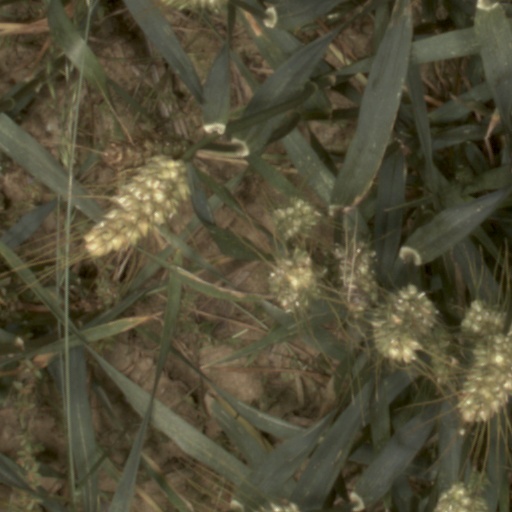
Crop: wheat